Epsom Salts Monorail

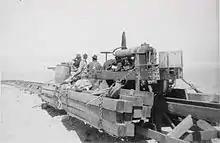
Epsom Salts Monorail 12 carrying construction materials

The locomotives and carriages had rectangular steel frames, in which a double-flanged steel wheel ran at either end. To balance the vehicle, it had spring-suspended steel rollers with height and diameter. The couplings between the carriages were reused from scrapped Los Angeles trams.